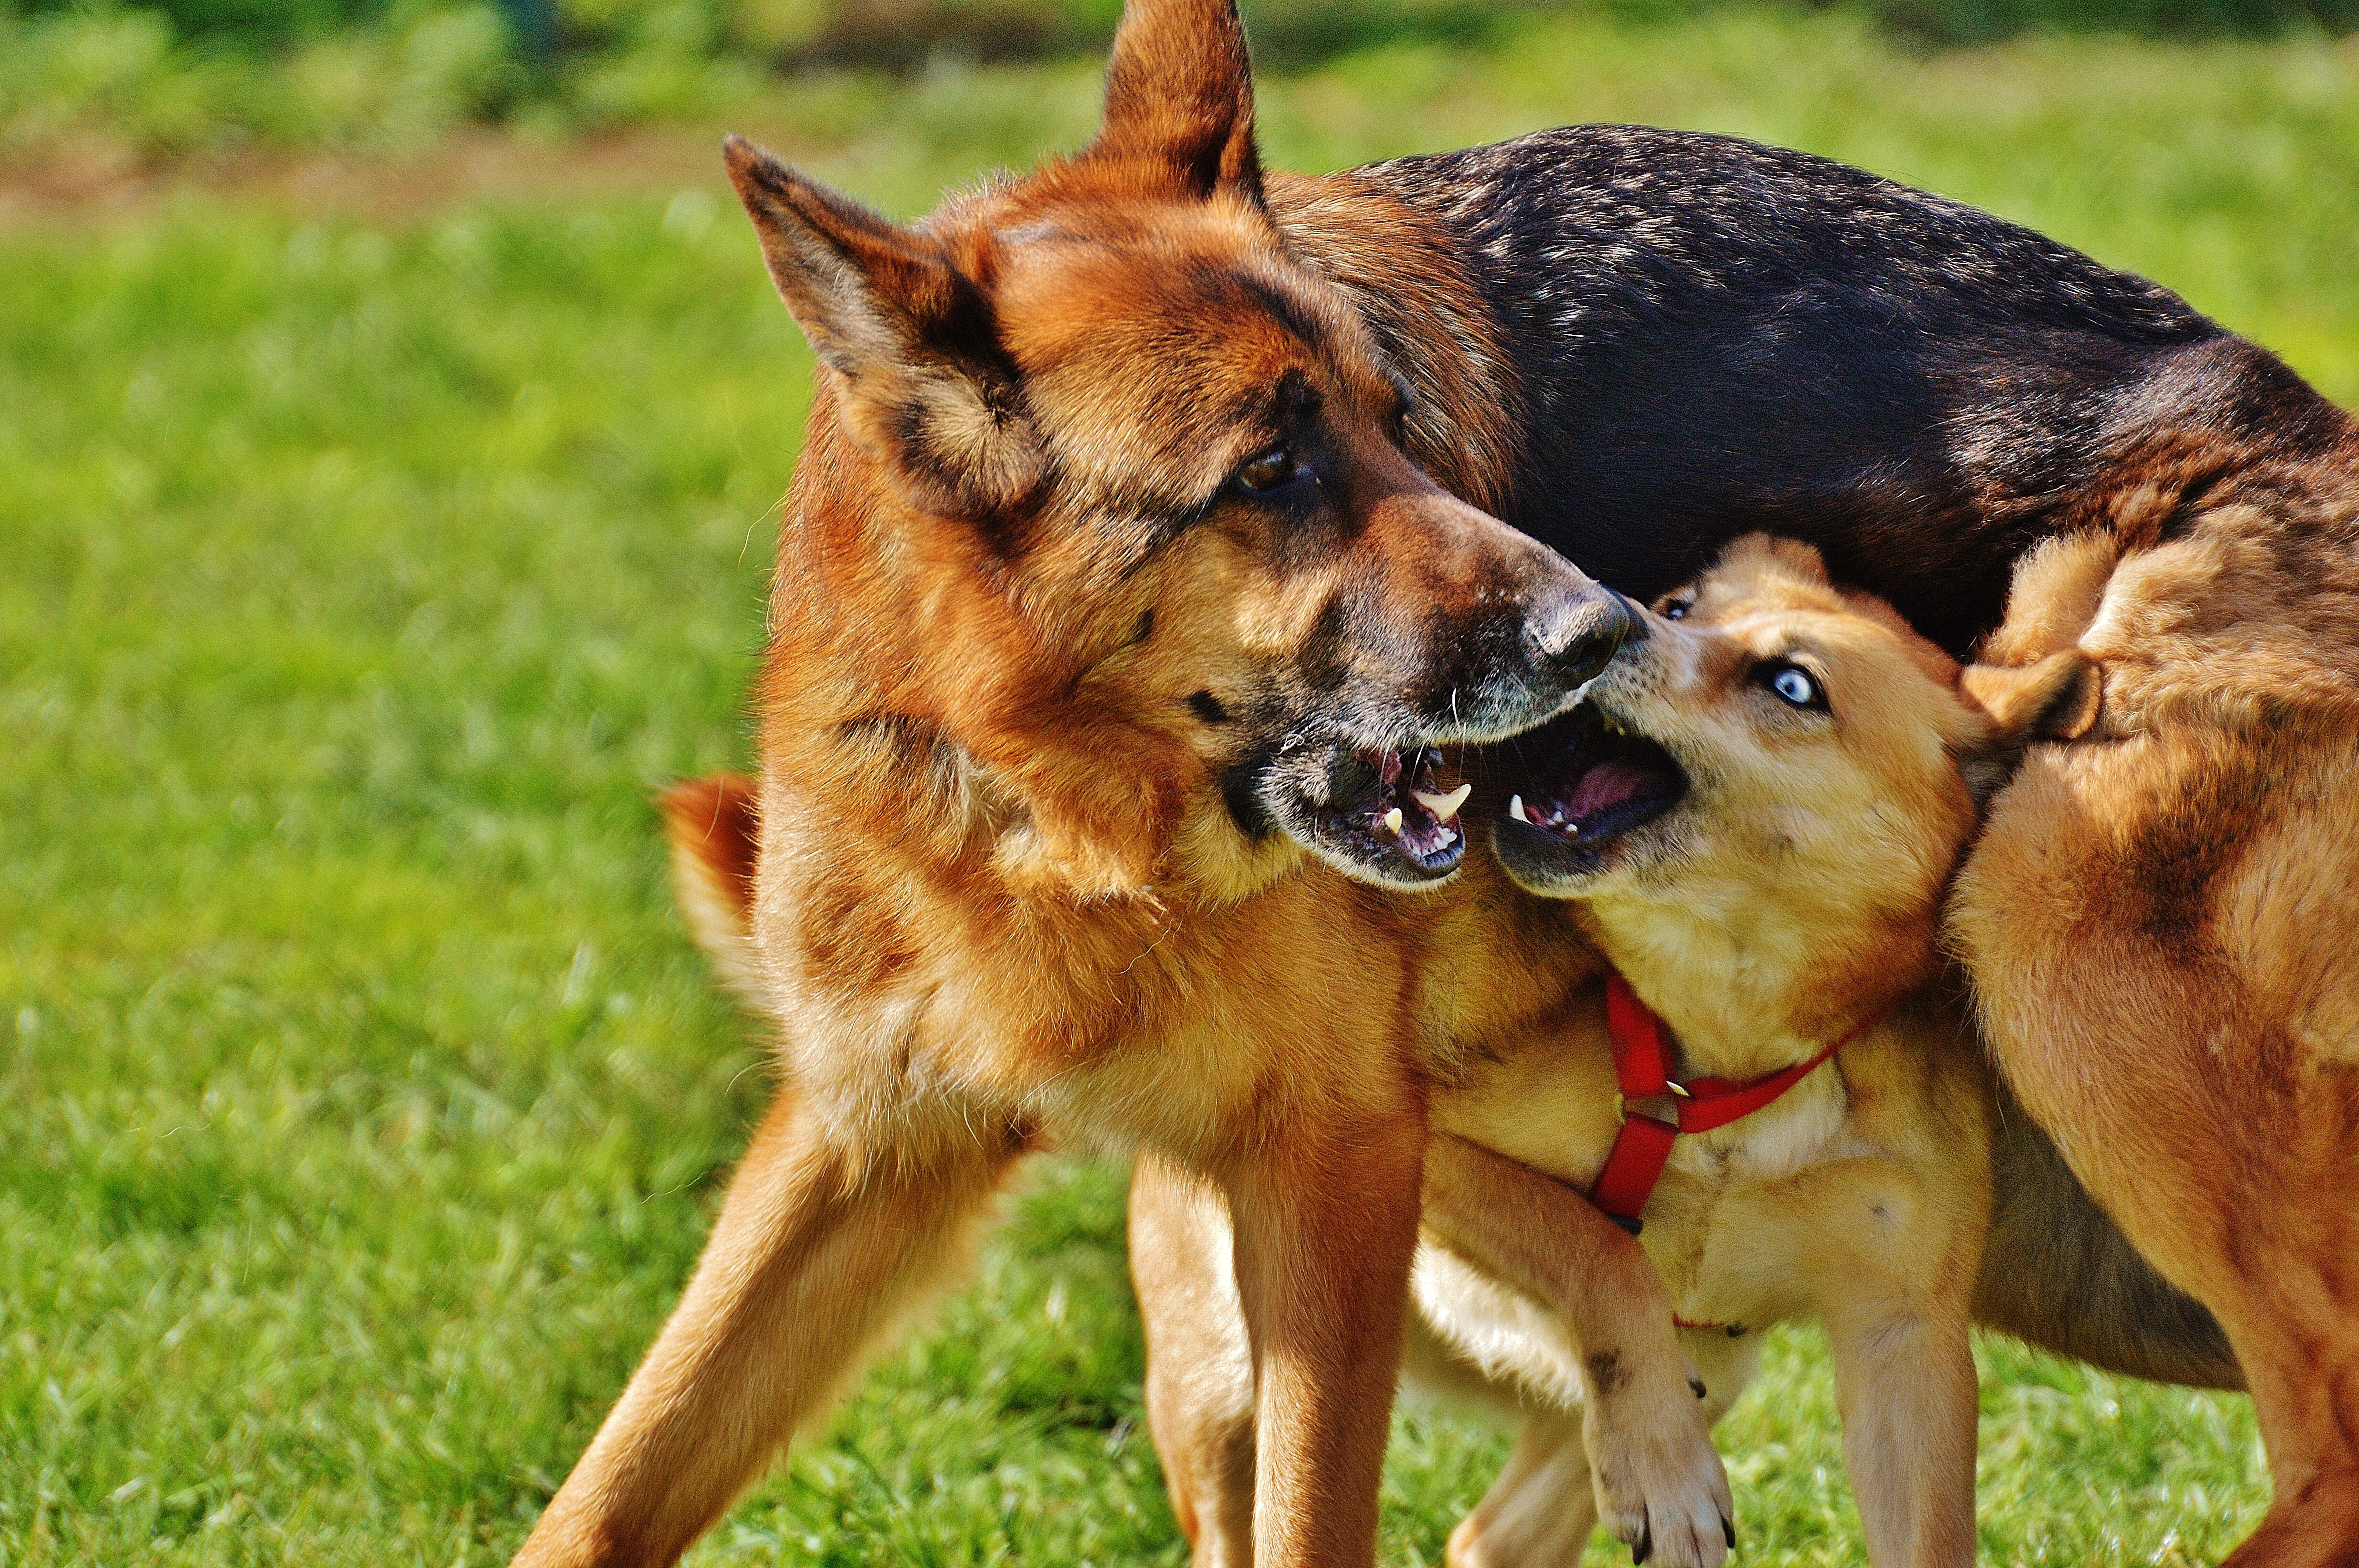
meadow, play, sweet, dog, animal, cute, pet, fur, portrait, mammal, fight, dogs, beige, hybrid, vertebrate, dog breed, light brown, sch fer dog, old german shepherd dog, mixed breed dog, dog like mammal, saarloos wolfdog, wolfdog, dog breed group, eurasier, finnish spitz, german shepherd dog